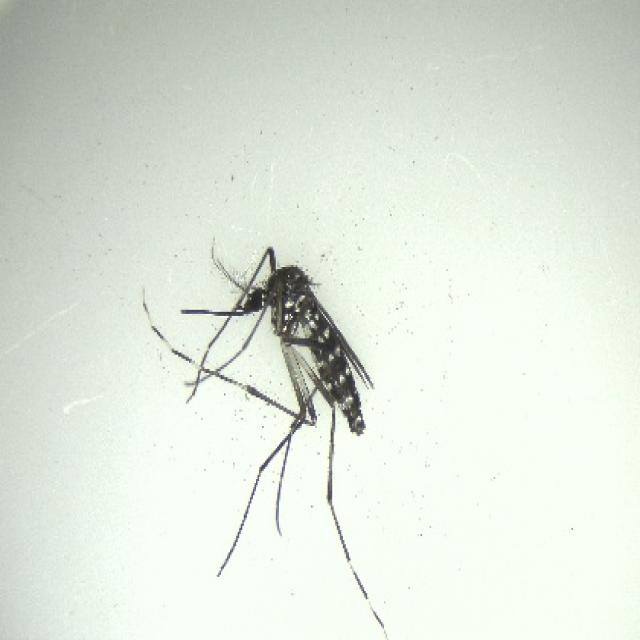
Species: aedes_albopictus